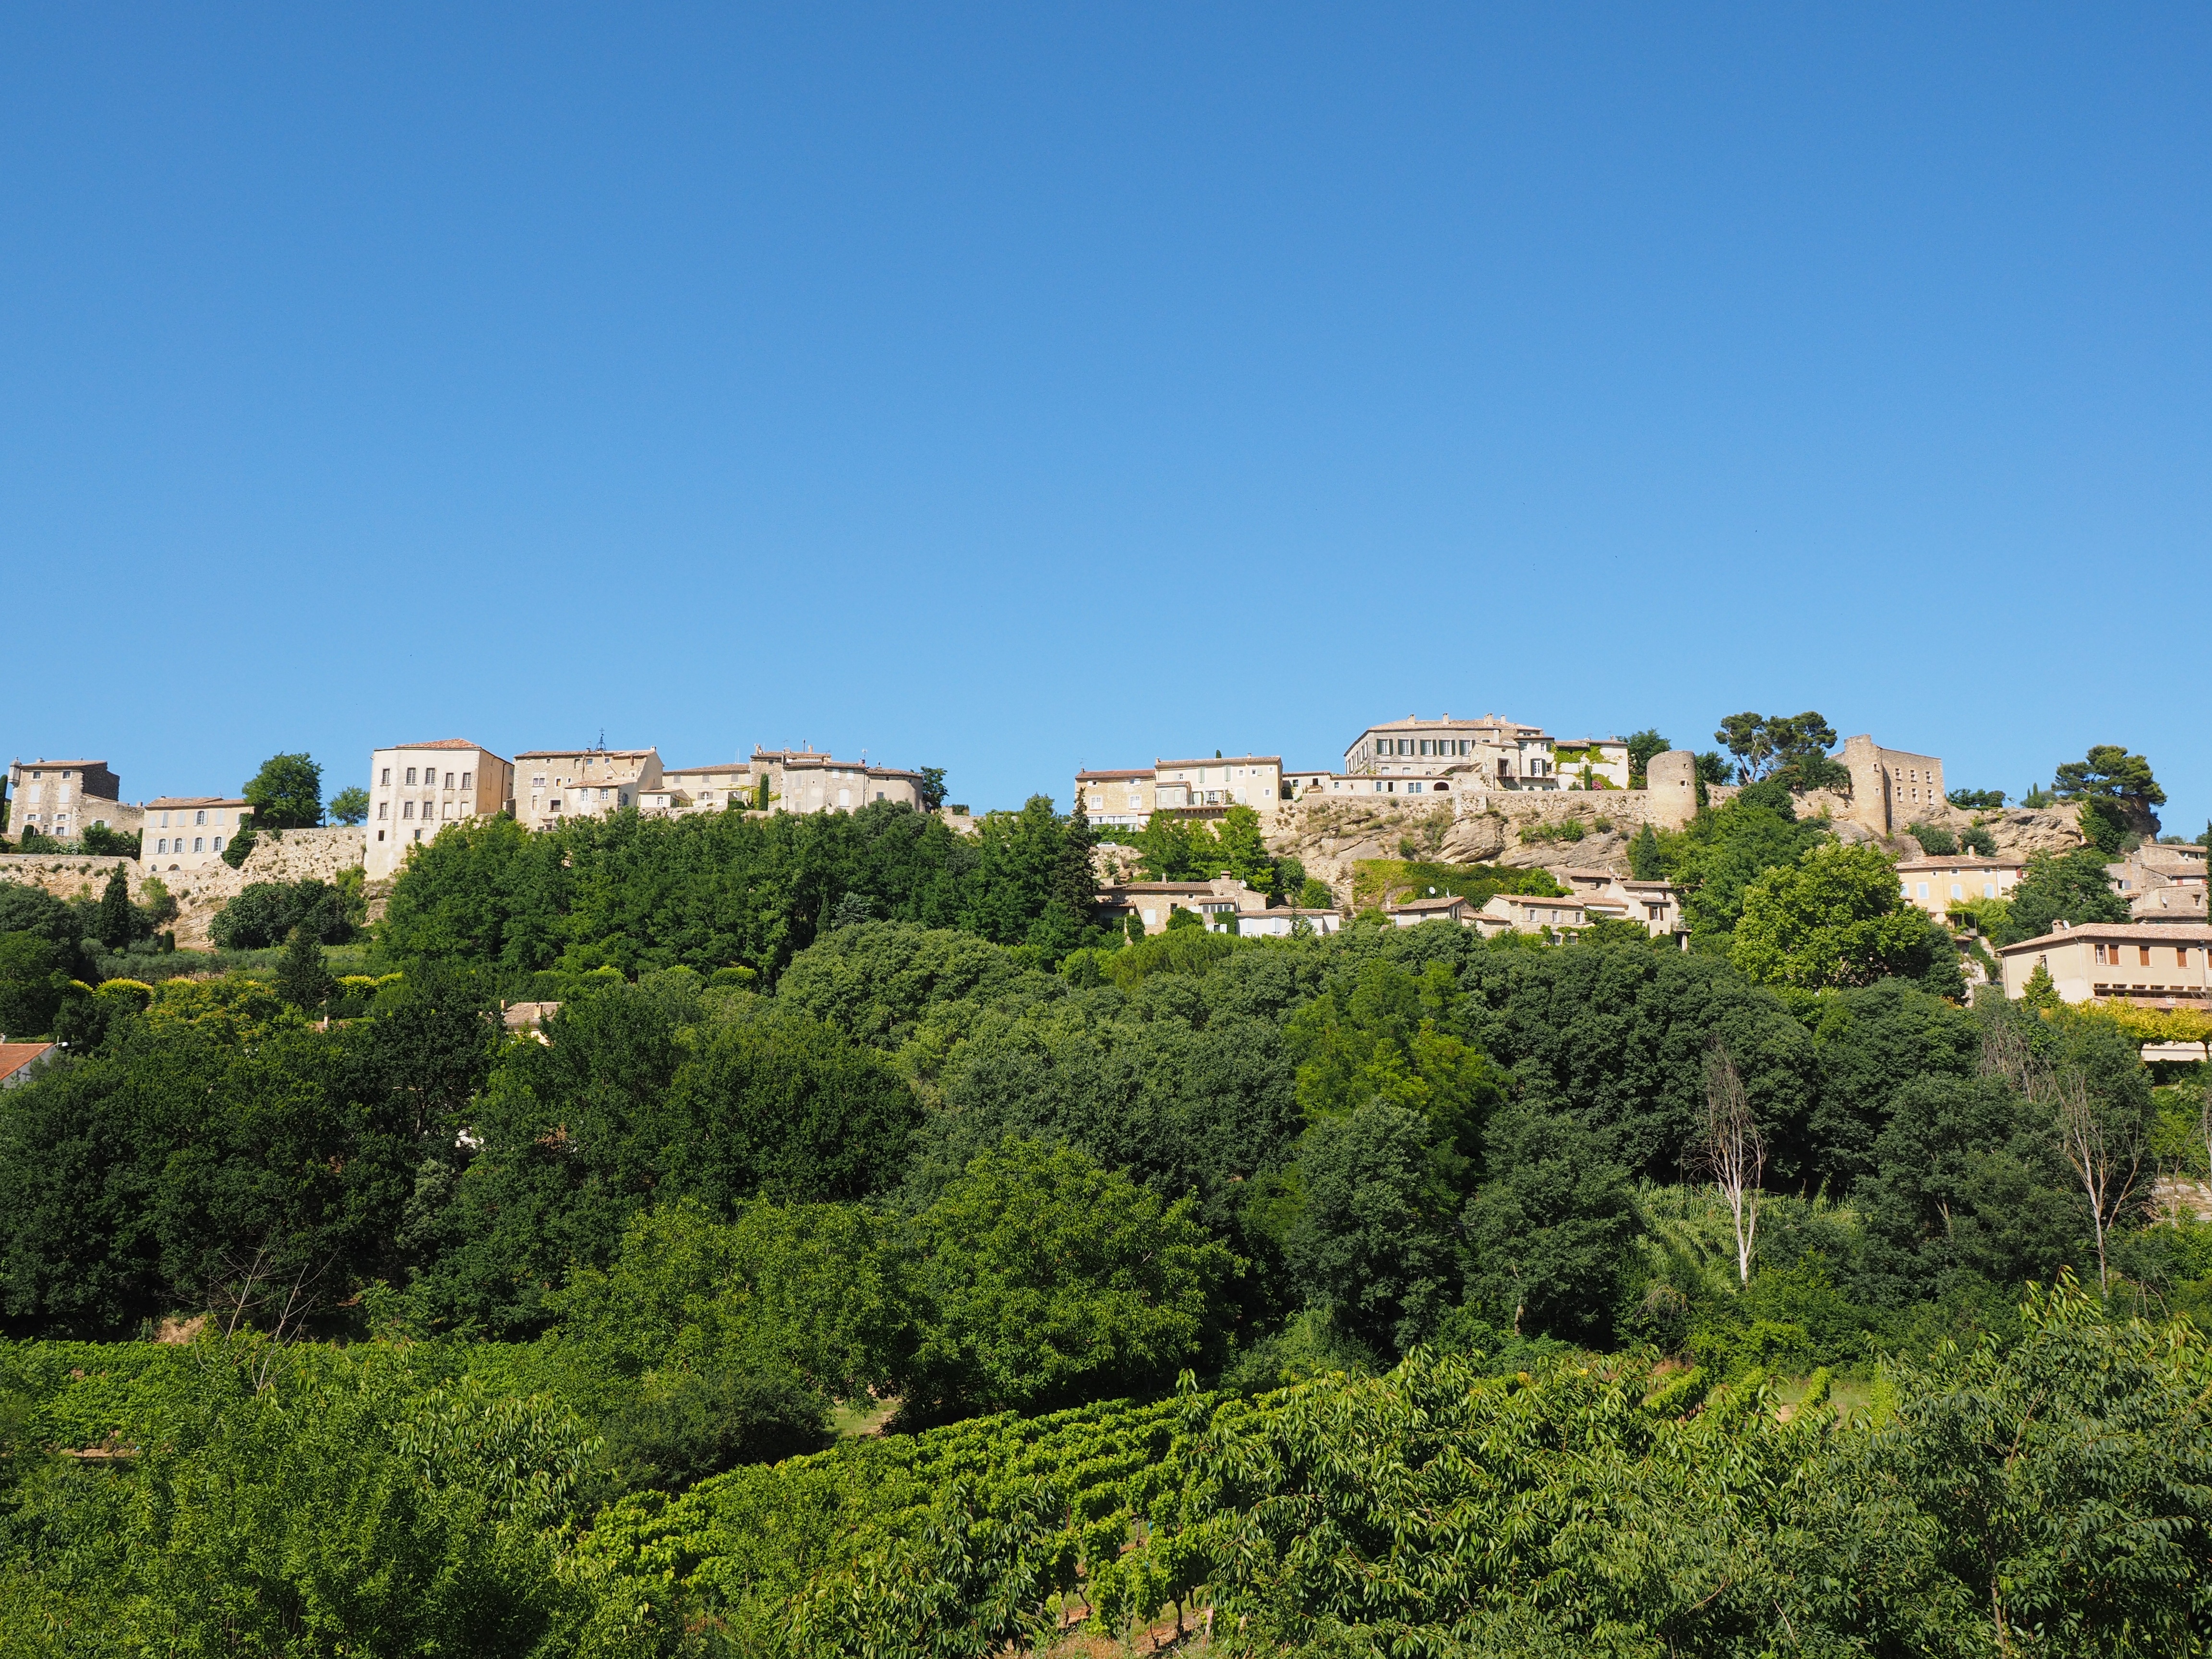
tree, skyline, hill, town, view, building, city, cityscape, panorama, village, france, community, castle, landmark, tourism, homes, provence, estate, ecosystem, menerbes, department of vaucluse, provence alpes c te d azur, biome, built up, french community, human settlement